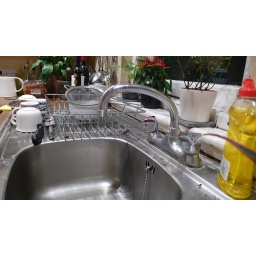
If anyone ever asked you what a kitchen sink looked like in 2008, you could show them this photo.